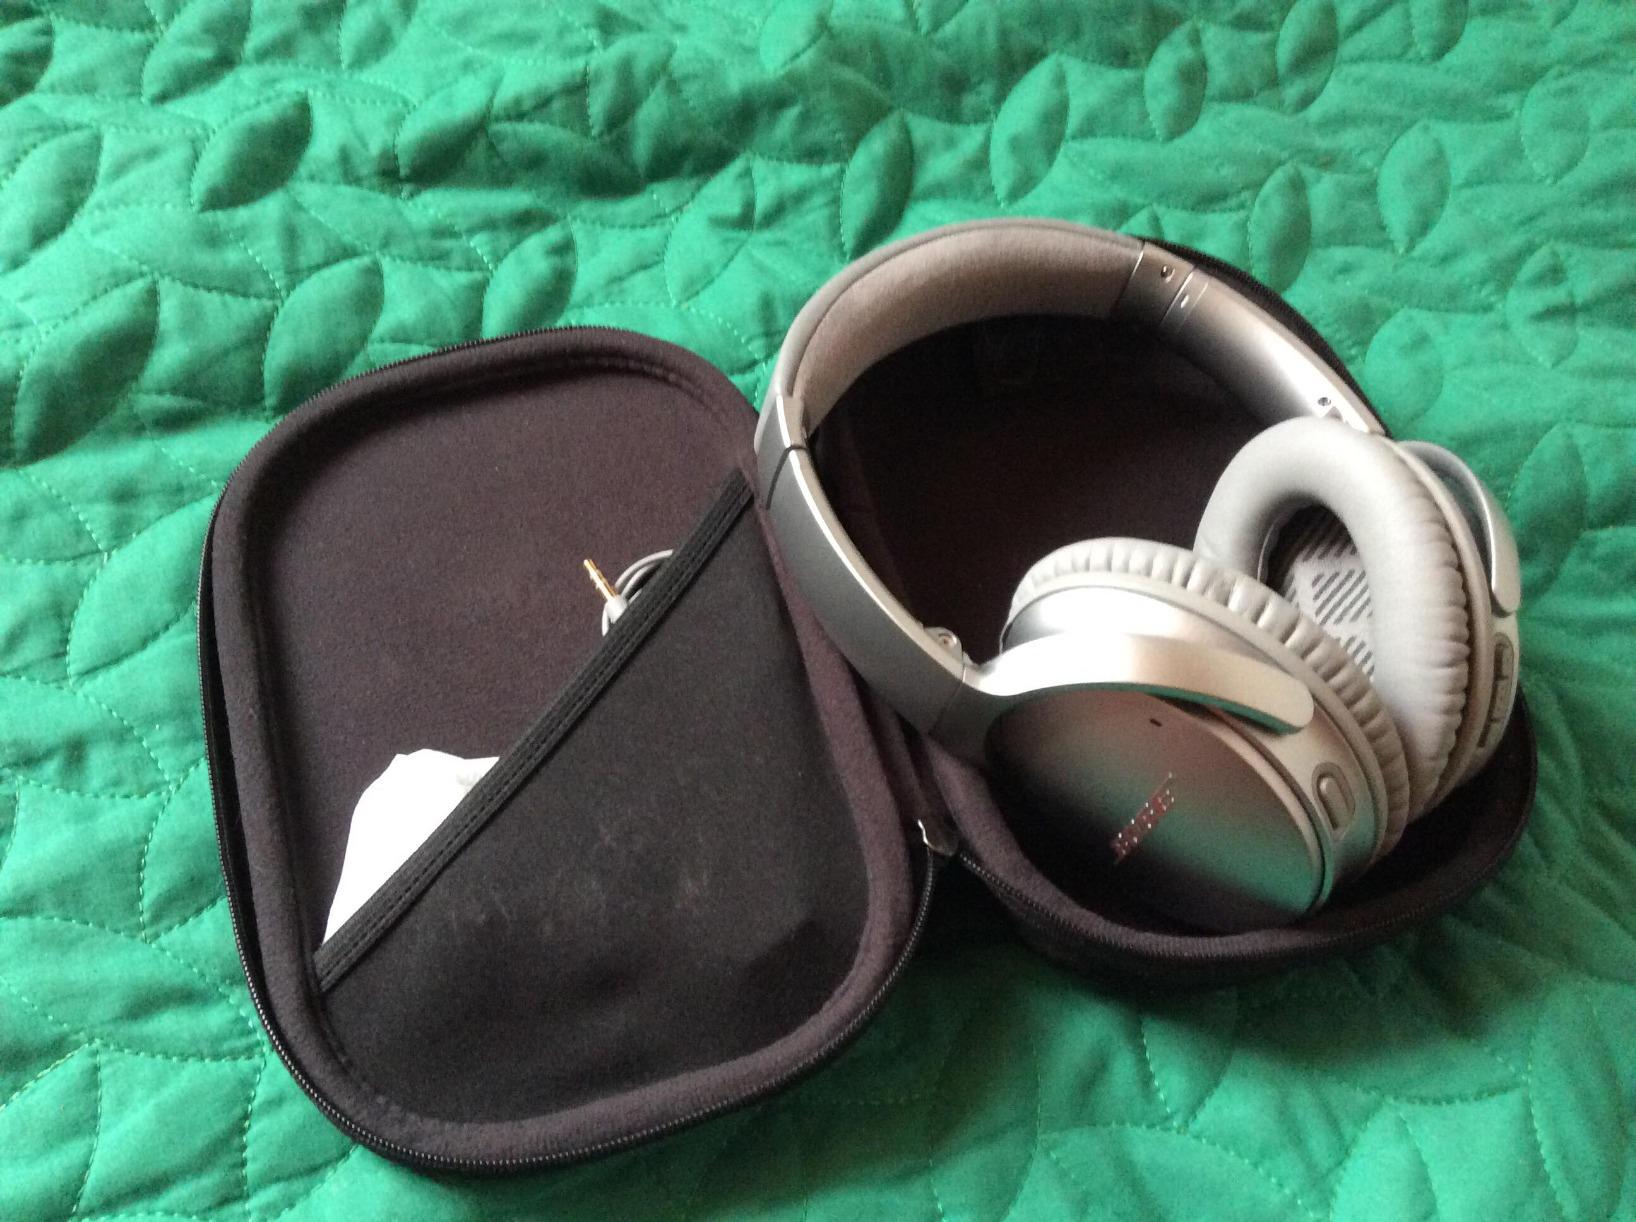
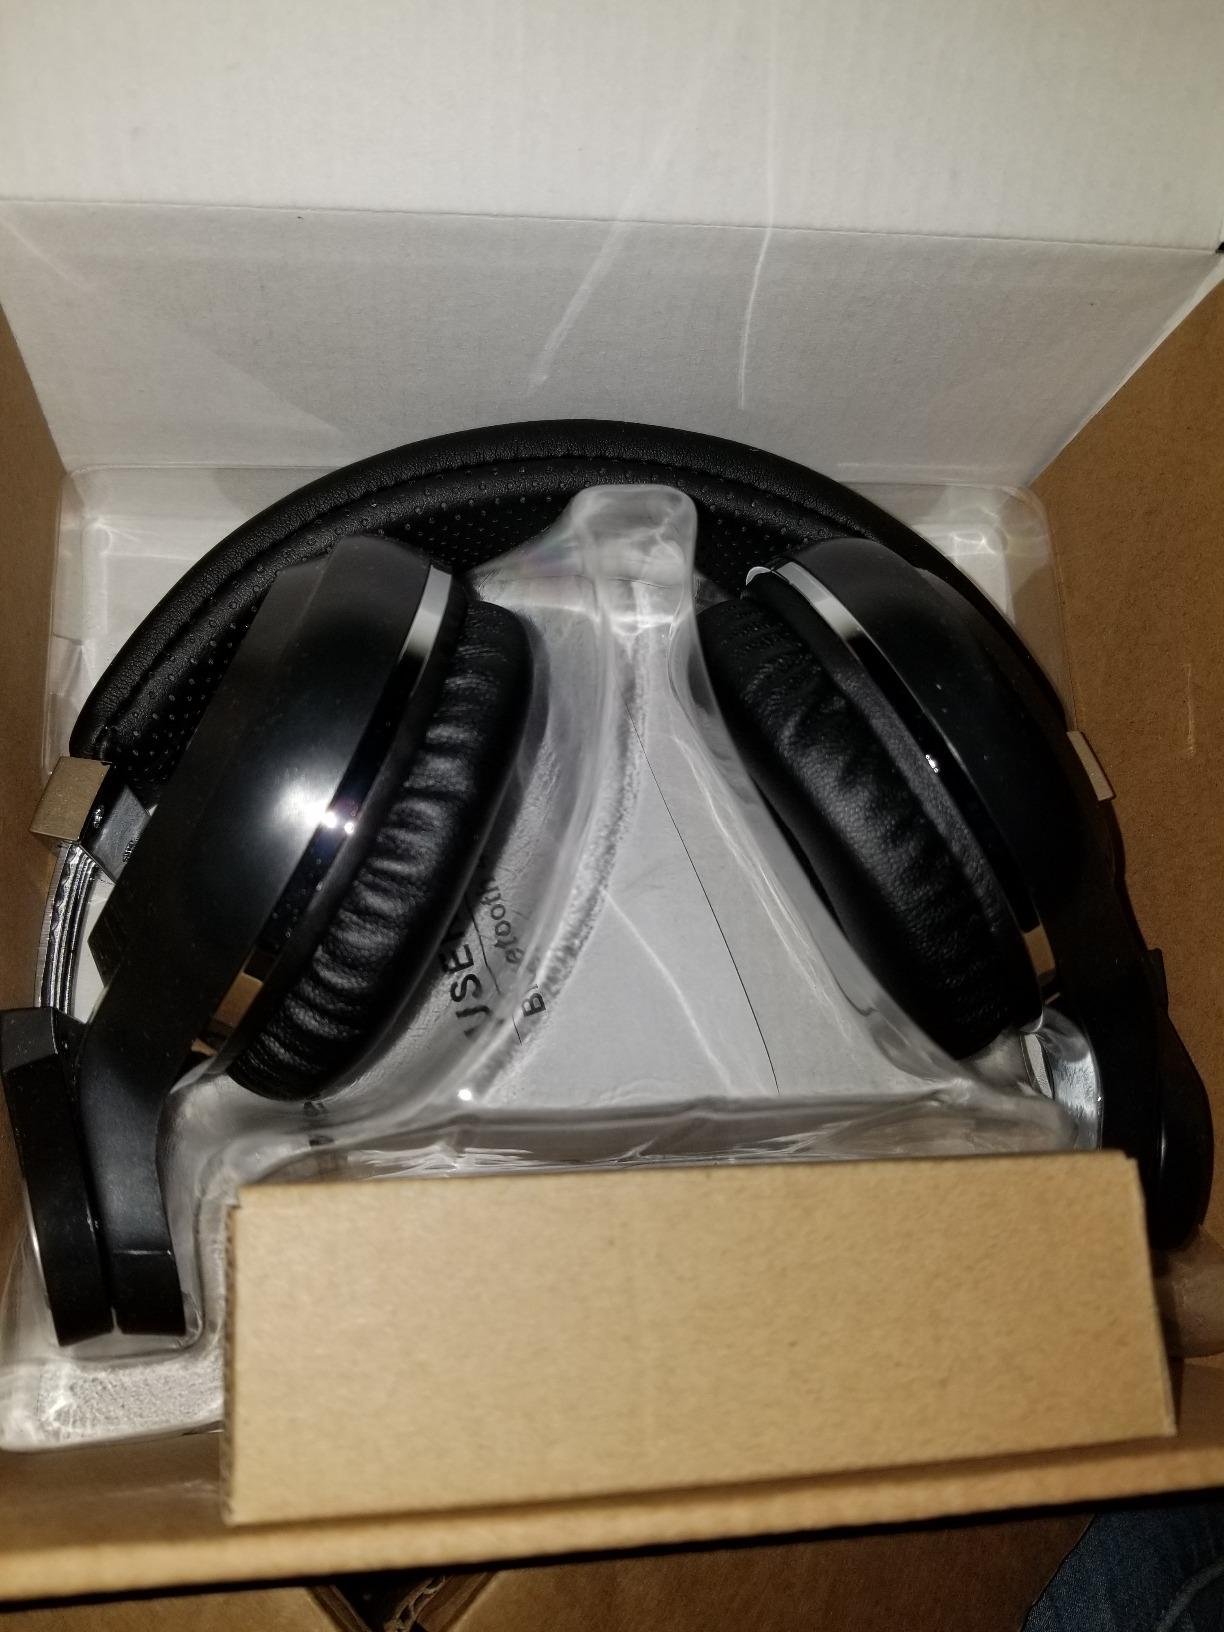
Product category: headphones
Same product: no